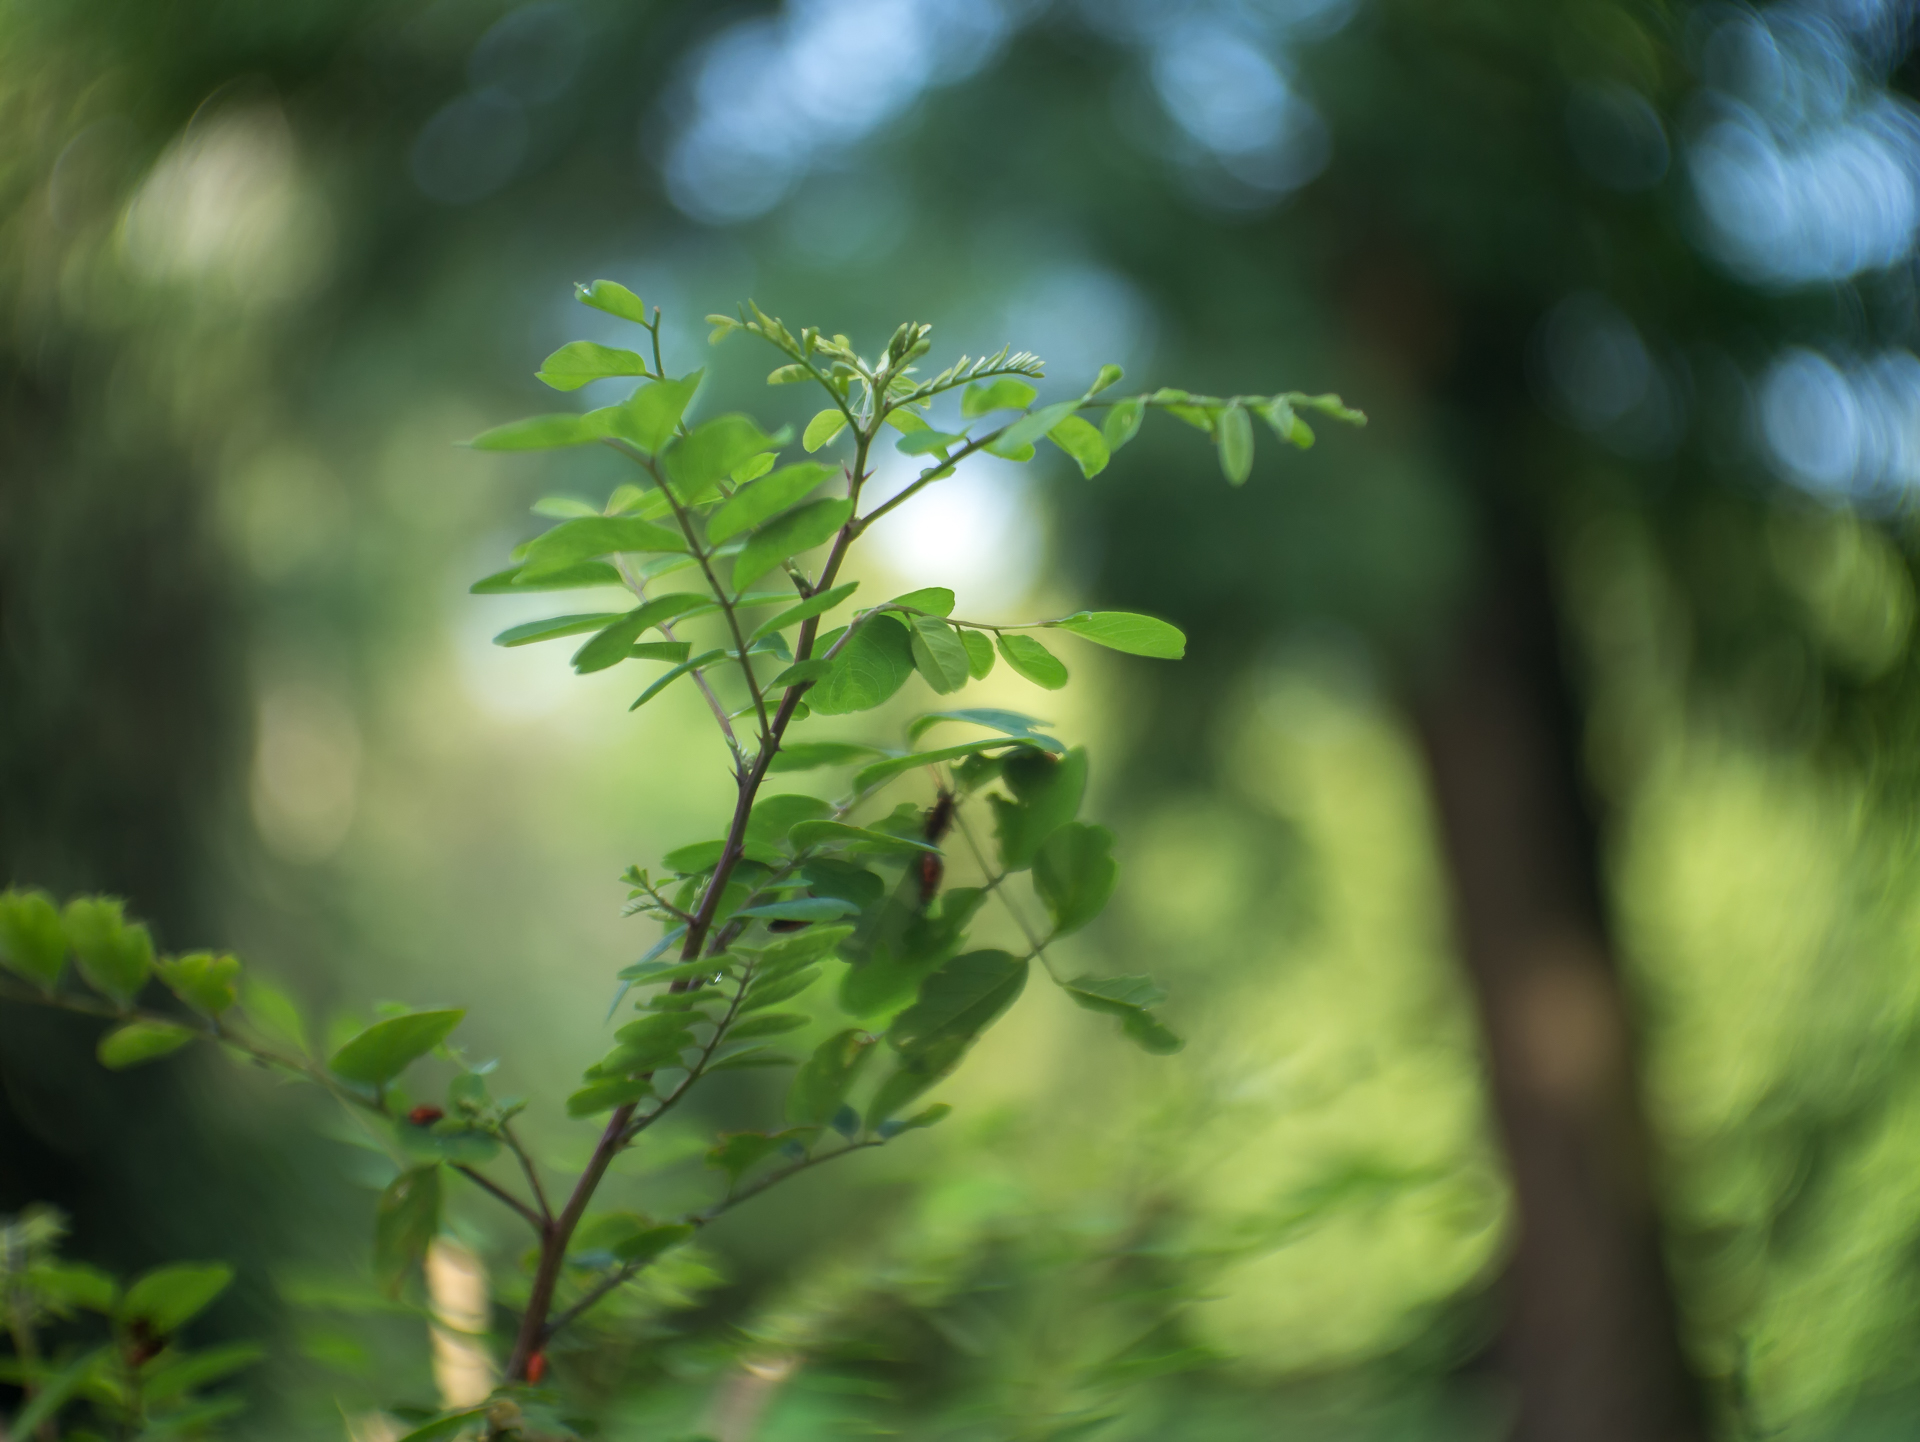
tree, nature, forest, grass, branch, bokeh, plant, meadow, sunlight, leaf, flower, summer, green, autumn, botany, flora, maple tree, shrub, cctv, deciduous, sommer, woodland, pflanze, apeach, anjapietsch, mftm43lumixpanasonic, microfourthird, panasoniclumixg3, cmount, swirly, 35mmf17, flowering plant, natural environment, woody plant, land plant